Ilyas Hussain Ibrahim

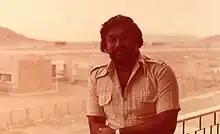
In Medina University in 1979.

According to his website, Ilyas Hussain Ibrahim was born on 5 May 1957 in Kaafu Atoll, Maldives. His father, Hussain Ibrahim Fulhu, was an official at the Central Bank of Maldives. Ilyas Hussain Ibrahim says he studied in Pakistan for three years, in Saudi Arabia for ten years and in the United States for one year. He edited Maldivian student magazines in Pakistan and Saudi Arabia. From 1974 to 1991 he coordinated the Athama Hajj Group, organising and accompanying Hajj visits to Mecca for Maldivian pilgrims. He attended the Islamic University of Madinah in Medina, Saudi Arabia, and obtained a BA in 1983 and a higher diploma in 1984. He is married and has two daughters. Ilyas's website states that from 1984 to 1990 he worked at the Islamic Centre in Malé. From 1986 to 1990 he owned and edited the Manthiri monthly magazine.